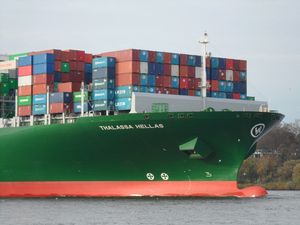
Thalassa Hellas navire porte-conteneurs sur son voyage inaugural sur l'Elbe, Destination Hambourg
Evergreen Marine Corporation est une entreprise de transport maritime par conteneur créée le 1ᵉʳ septembre 1968 par Yung-Fa Chang, président du groupe Evergreen dont le siège est à Taipei, Taïwan. Débutée avec un unique navire âgé de 20 ans, elle compte au 1ᵉʳ juin 2018 200 porte-conteneurs, soit 1 110 708 EVP, desservant de nombreux ports dans le monde entier. La société se classe au septième rang mondial. Elle a occupé la première place au début des années 1990.